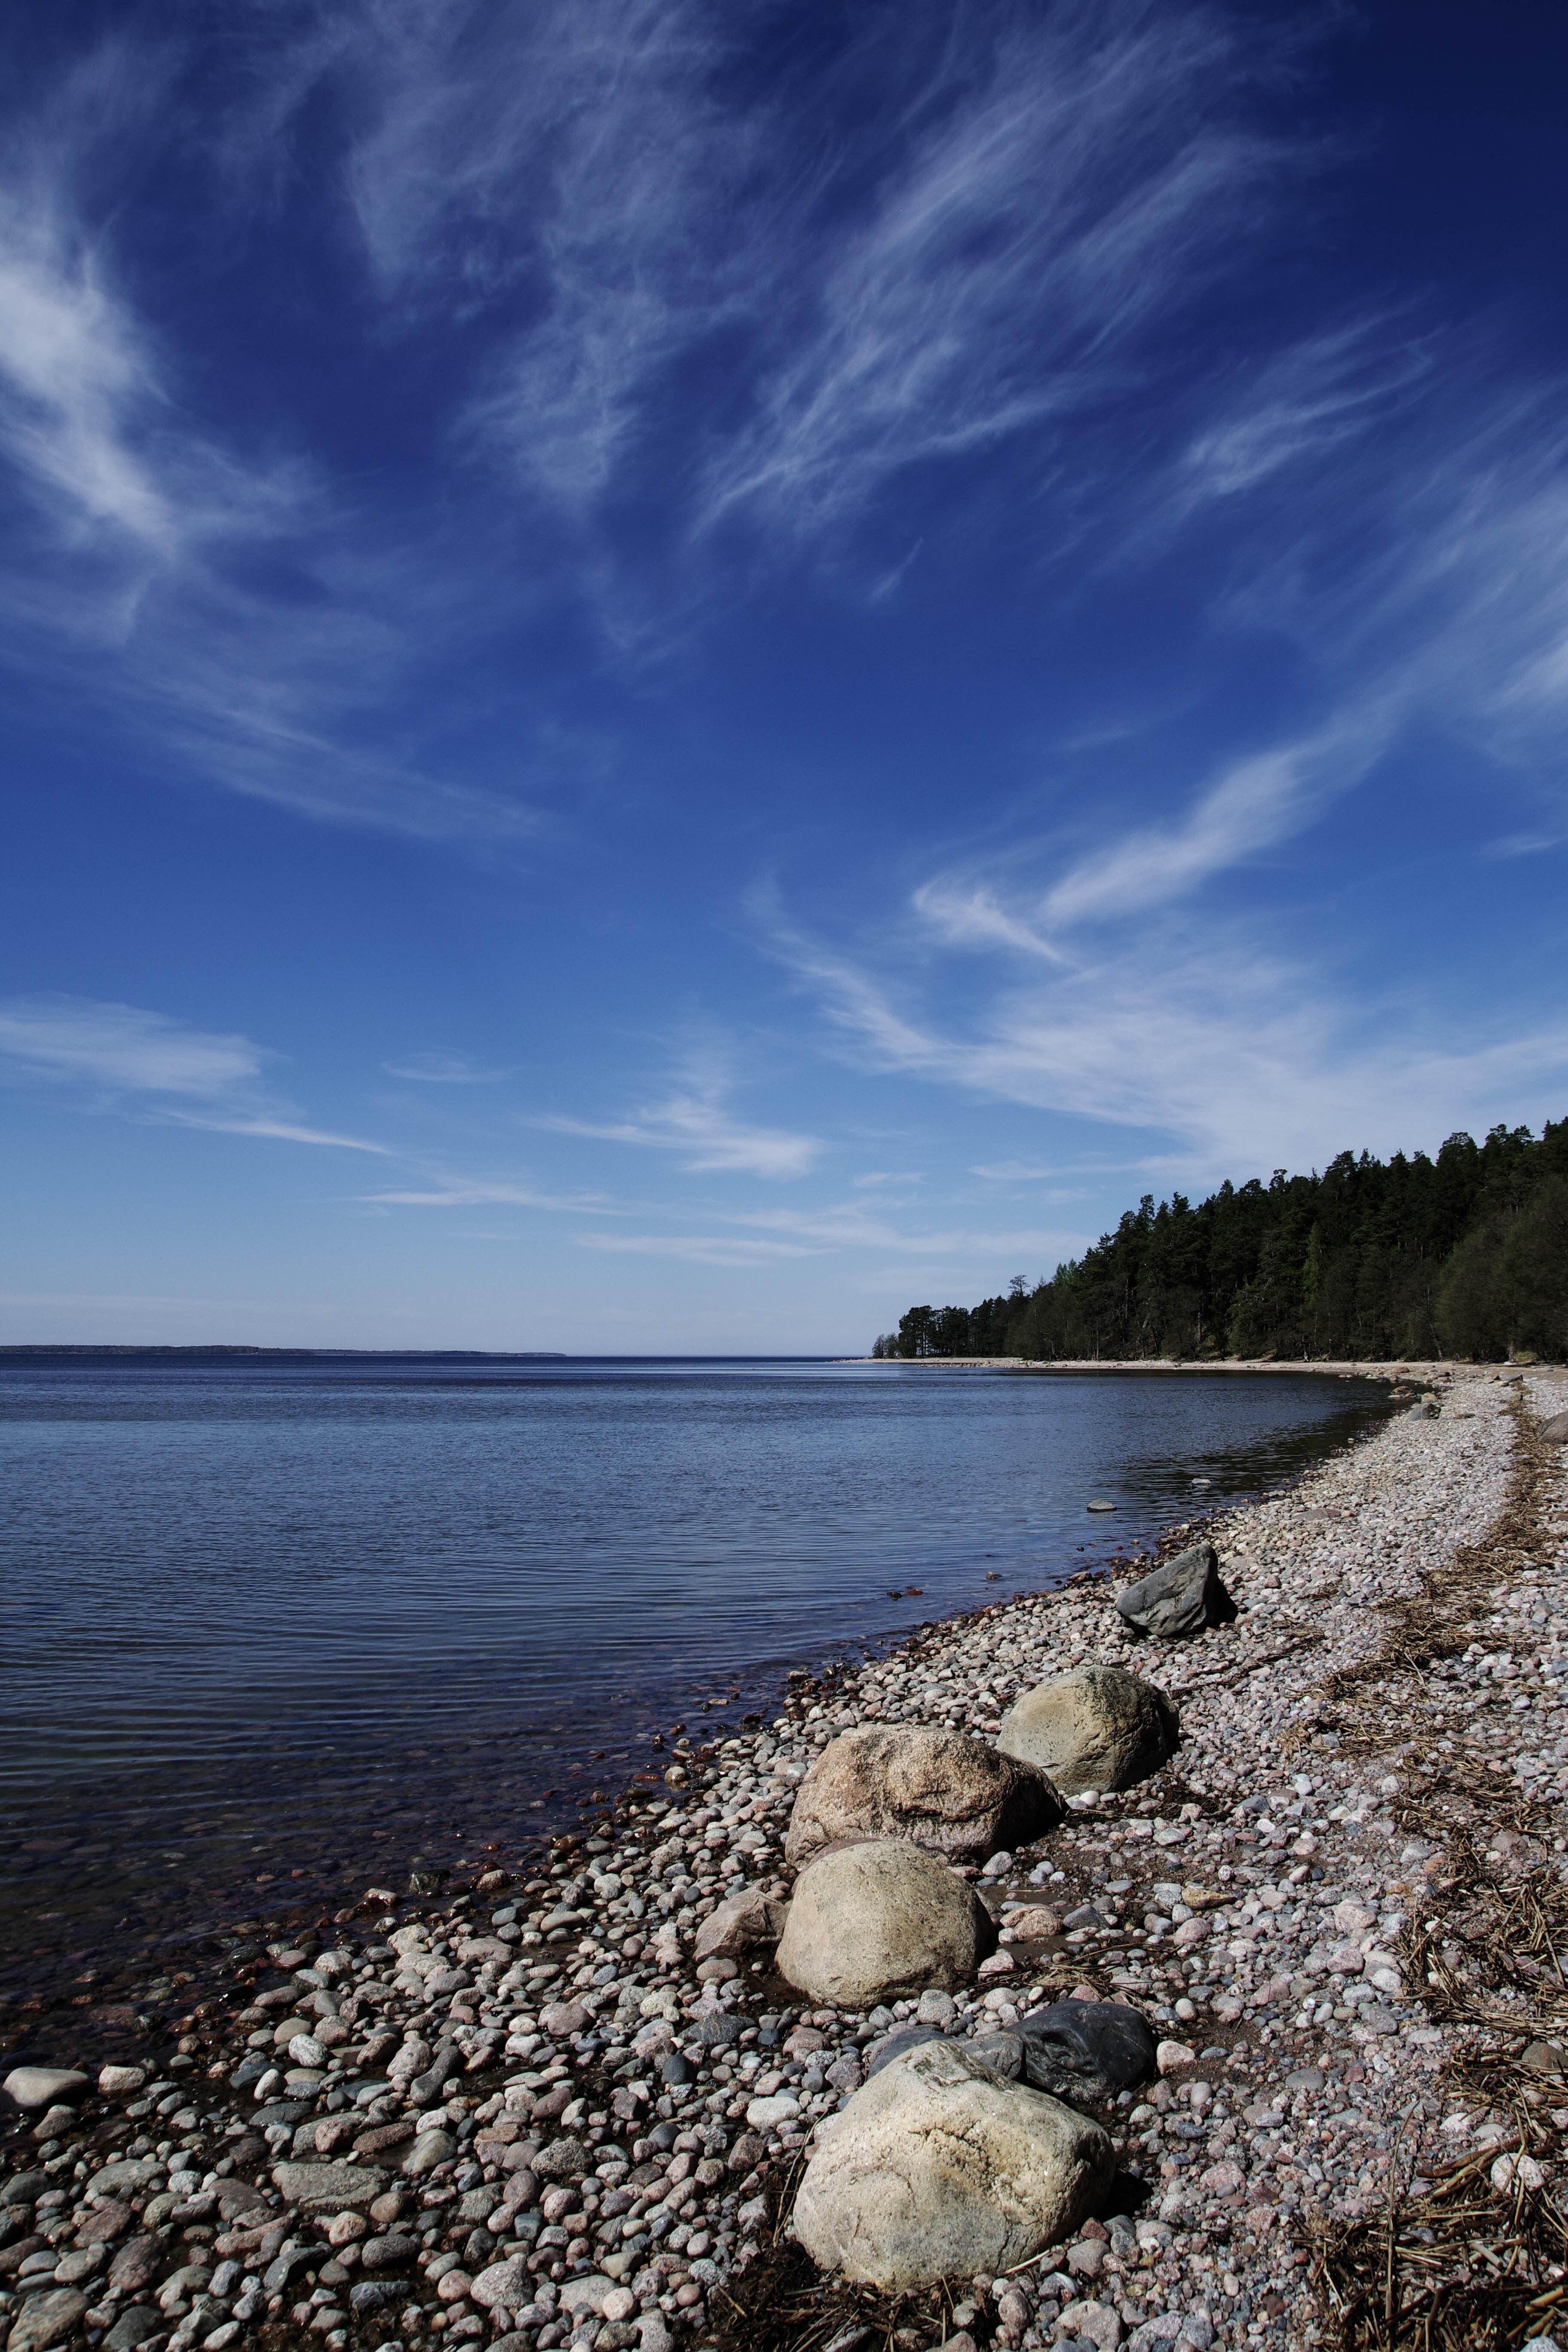
sky, body of water, blue, water, shore, sea, cloud, coast, ocean, horizon, natural environment, rock, water resources, beach, coastal and oceanic landforms, tree, sound, inlet, calm, bay, landscape, bank, photography, river, lake, vacation, mountain, wave, meteorological phenomenon, wind wave, reflection, loch, reservoir, city, tourism, channel